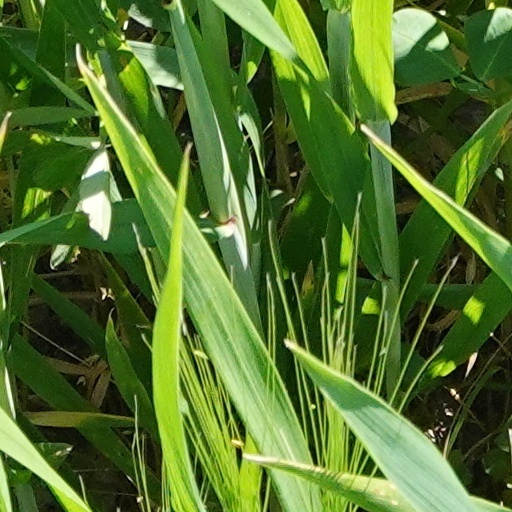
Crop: wheat